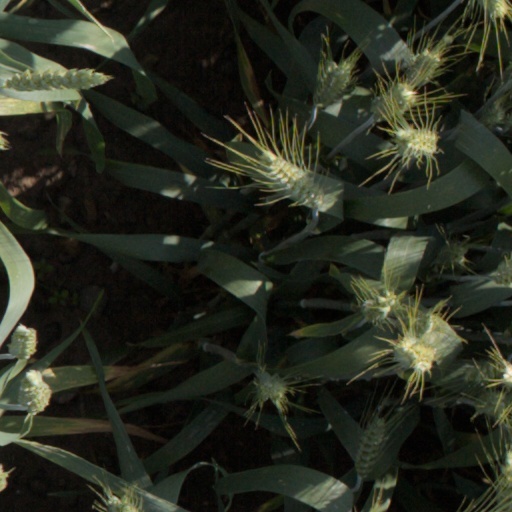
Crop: wheat